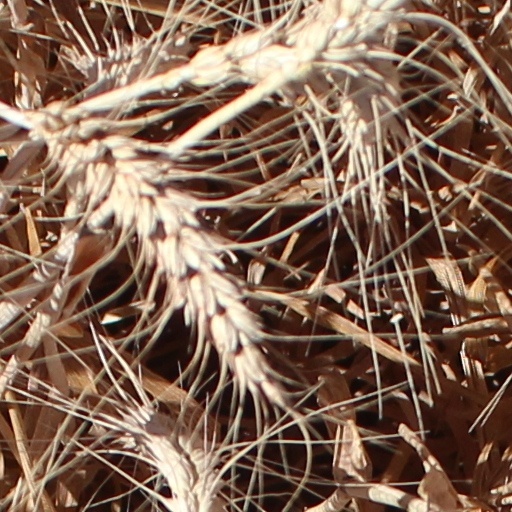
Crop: wheat